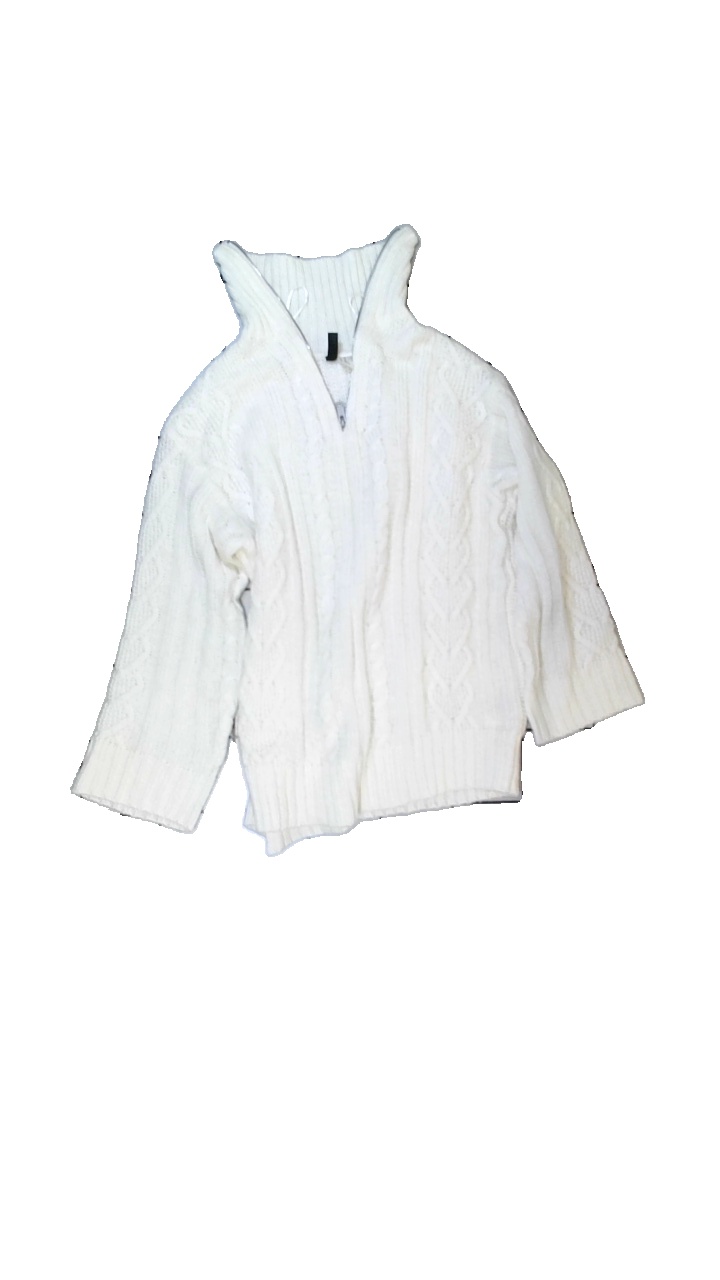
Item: Sweater (Ladies)
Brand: H&m
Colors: White
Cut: Regular, Turtle neck
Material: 100% acrylic
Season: All
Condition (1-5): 3
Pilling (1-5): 4
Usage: Reuse
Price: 50-100